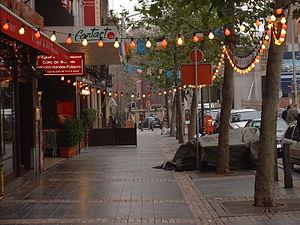
La place Jourdan est une place bruxelloise de la commune d'Etterbeek située au pied du quartier européen et jouxtant le parc Léopold. La rue Froissart, la rue du Cornet, la rue Général Leman, la chaussée Saint-Pierre, la chaussée de Wavre, la rue Gray, l'avenue du Maelbeek et la chaussée d'Etterbeek y aboutissent.